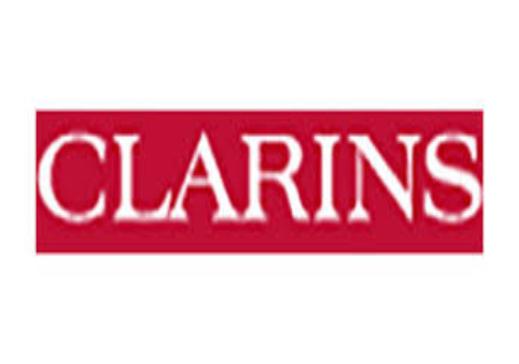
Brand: clarins
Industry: Necessities